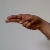
The image shows a hand gesture representing the letter 'H' in Indian Sign Language.